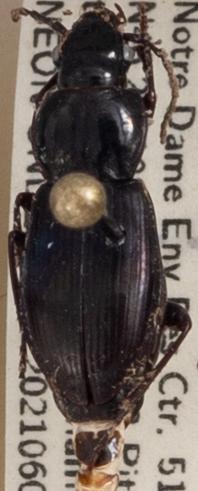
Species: Pterostichus pensylvanicus
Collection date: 2021-06-02
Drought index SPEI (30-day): -0.728
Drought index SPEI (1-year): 0.8
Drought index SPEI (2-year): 1.348